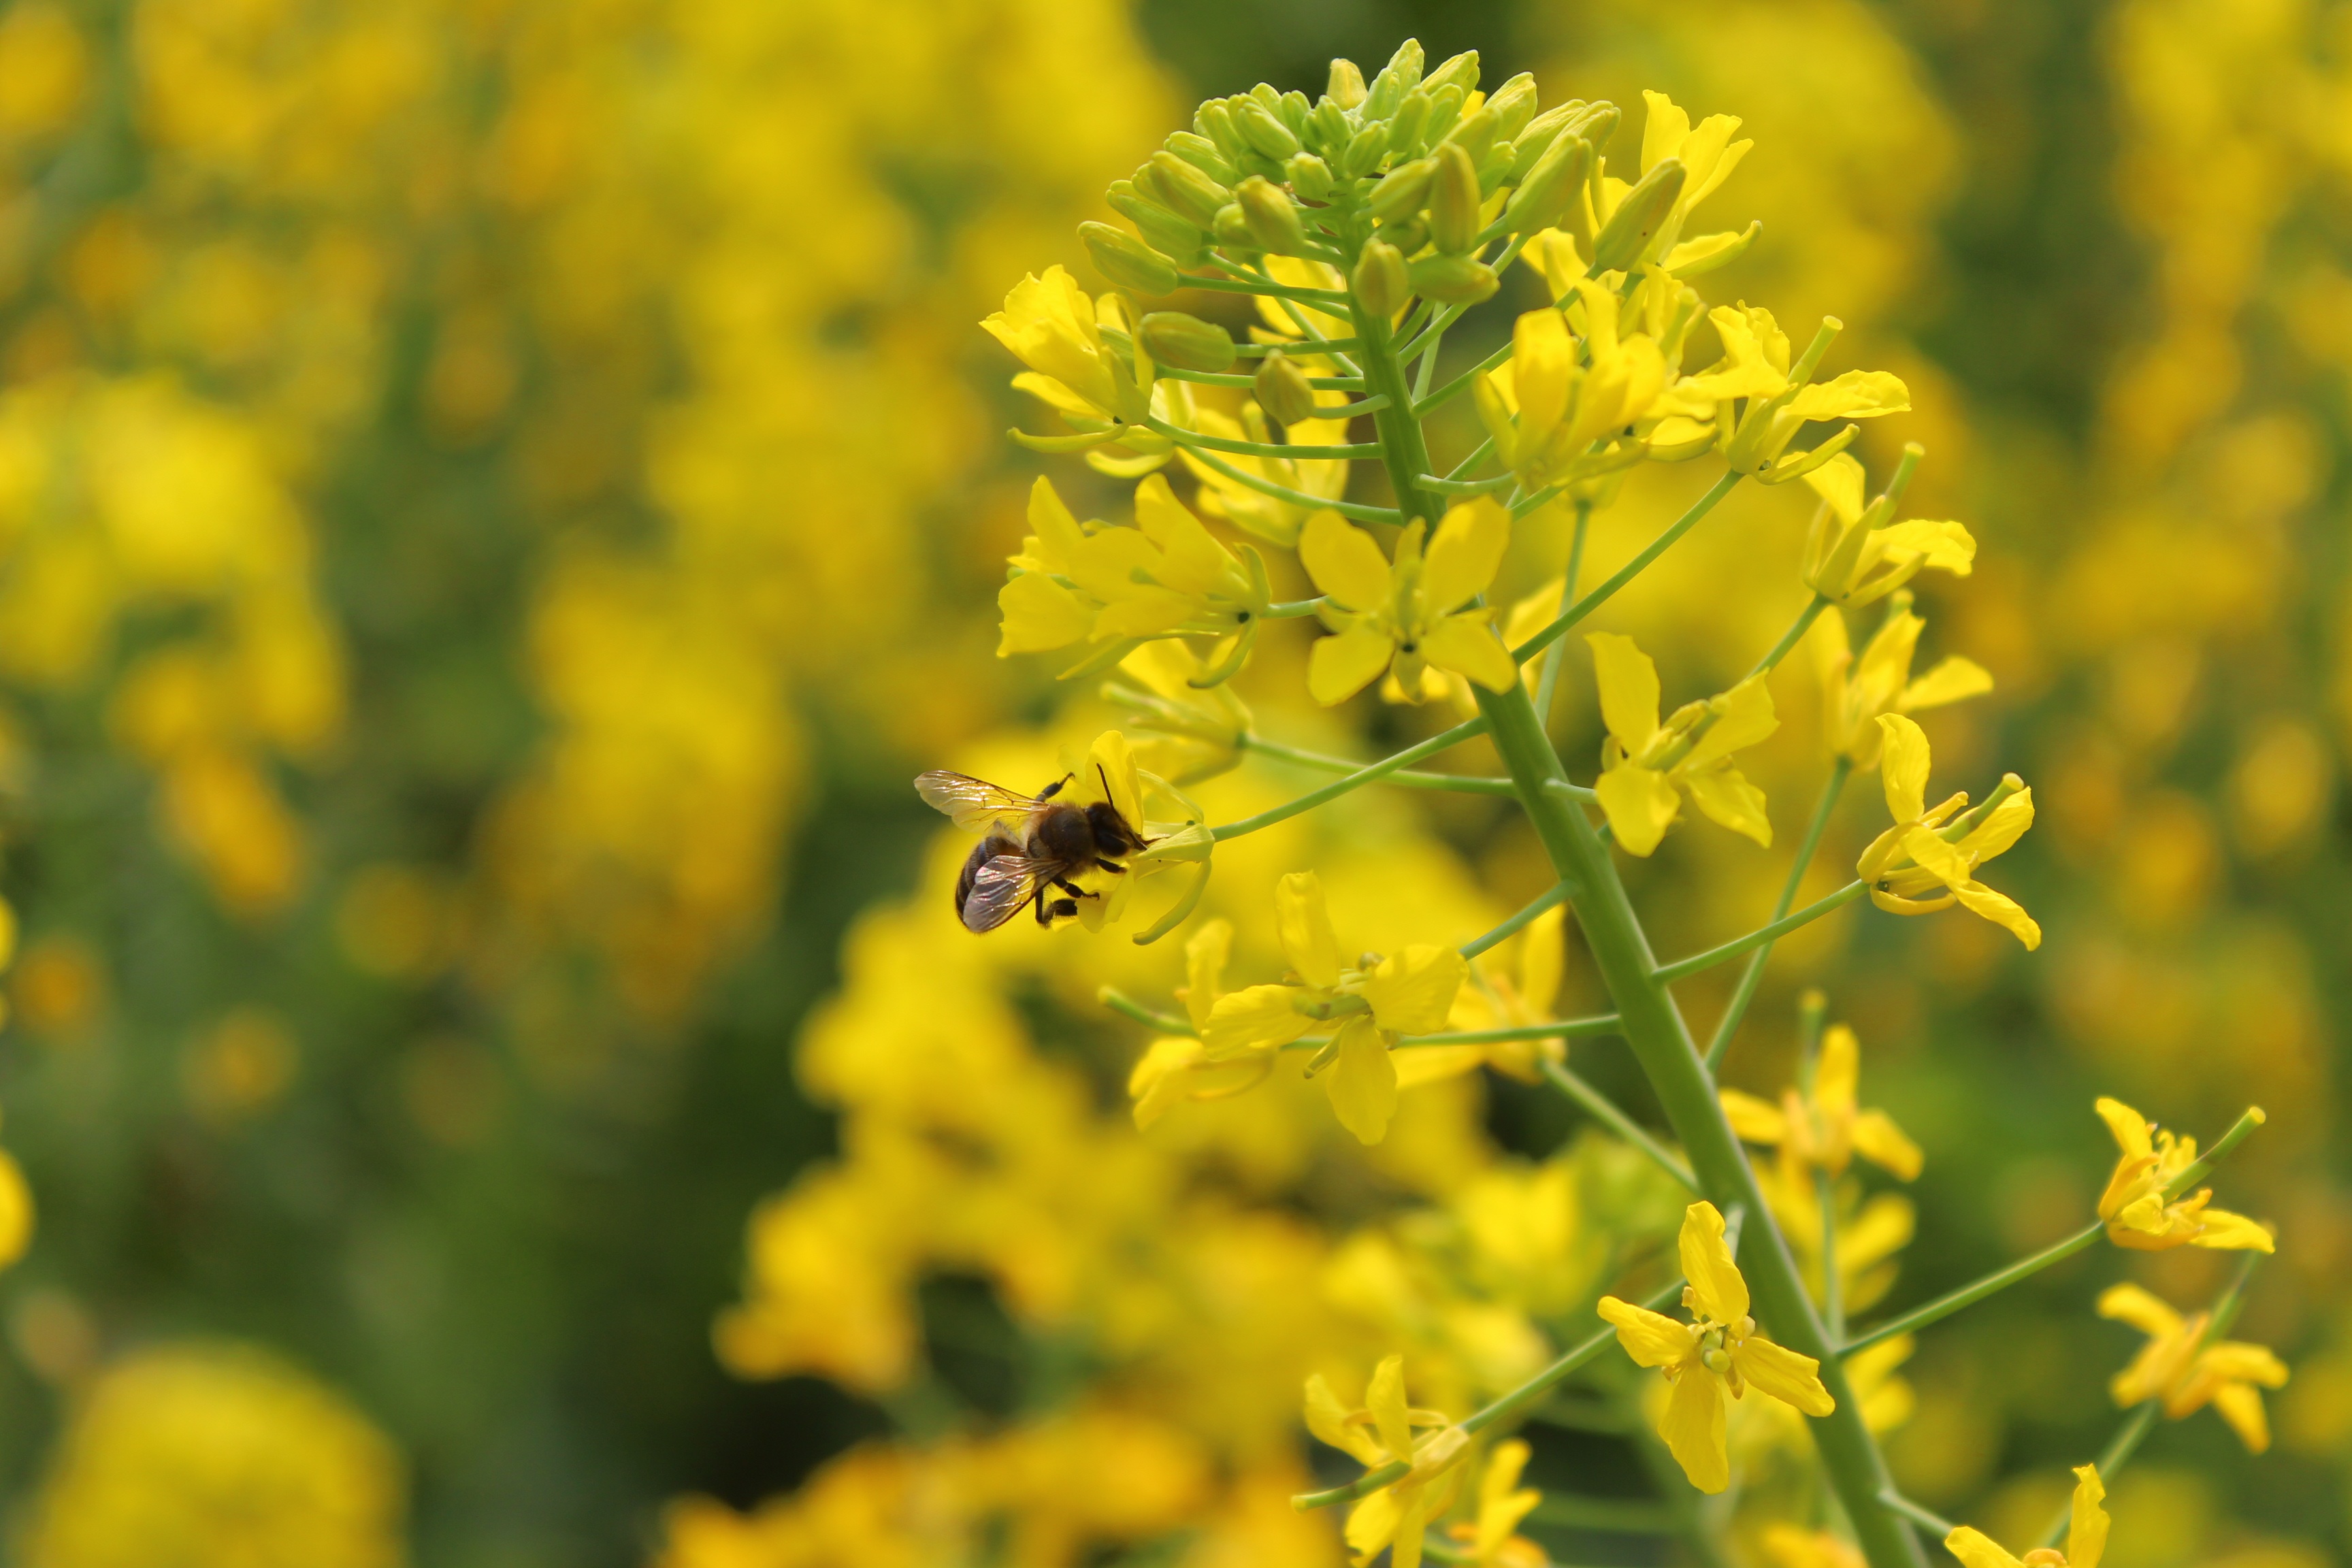
plant, meadow, prairie, flower, food, spring, produce, vegetable, insect, yellow, rapeseed, wildflower, shrub, bee, rue, canola, mustard, brassica, rape, flowering plant, subshrub, land plant, mustard plant, mustard and cabbage family, brassica rapa, common rue